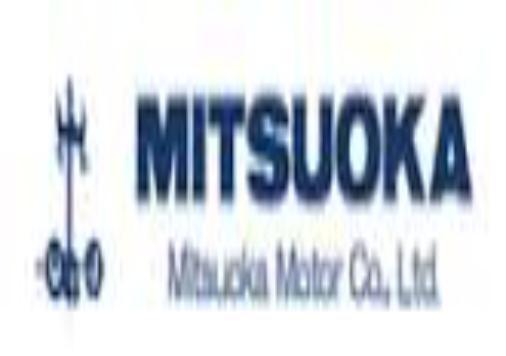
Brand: mitsuoka-1
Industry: Transportation